Luigi Pichler

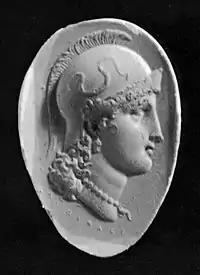
"Intaglio of the Head of Athena", Walters Art Museum

Luigi Pichler (January 31, 1773 in Rome – March 13, 1854 in Rome) was a German-Italian artist in engraved gems.